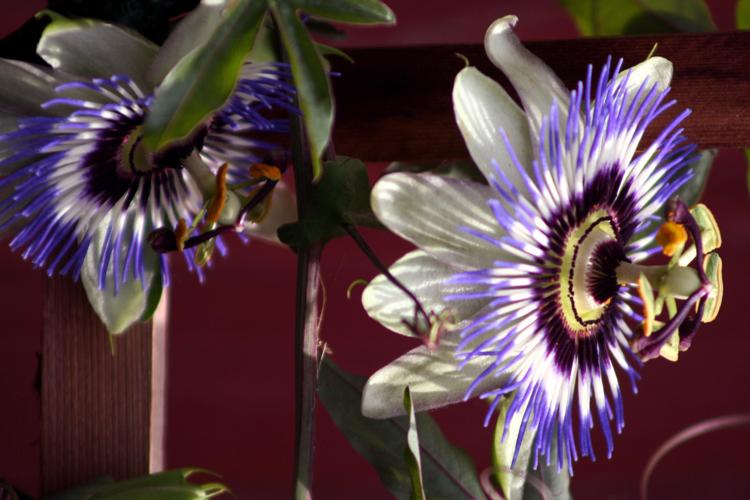
Label: passion flower